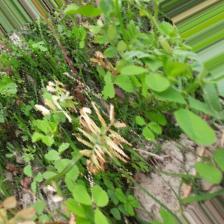
Label: Ascochyta blight